Charles Bolden

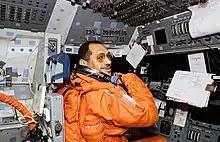
Bolden on the flight deck of "Discovery" during STS-60

On STS-61-C, Bolden piloted . During the six-day flight, crew members deployed the SATCOM Ku-band satellite and conducted experiments in astrophysics and materials processing. The mission launched from Kennedy Space Center on January 12, 1986, orbited the Earth 96 times, and ended with a successful night landing at Edwards Air Force Base, California on January 18, 1986. Coincidently, Senator Bill Nelson, who like Bolden would also go on to serve as a NASA Administrator, also flew on STS-61-C as a payload specialist. STS-61-C was the final mission before the Space Shuttle "Challenger" disaster.